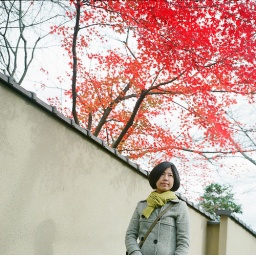
girl under red leaves